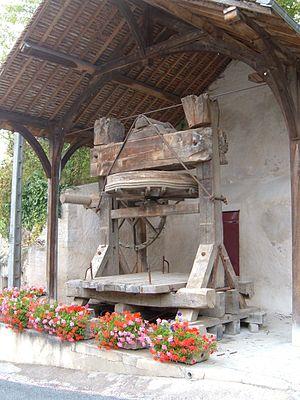
Le vouvray est un vin blanc français d'appellation d'origine contrôlée produit autour de Vouvray, en Indre-et-Loire. Il existe avant tout en vin tranquille et aussi en vin effervescent.